Fujinon

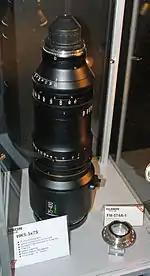
Fujinon HK5.3X75 35mm PL mount zoom lens, focal length 75-400 mm.

Fujinon SWD is the wide-angle Fujinon line. These lenses are 8 elements in 6 groups, and have an angle of view of 105°.